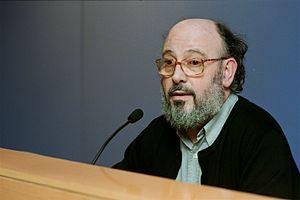
Bajo Cinca/Baix Cinca, Bajo Cinca ou Baix Cinca, est une comarque d'Aragon.
Jesús Moncada i Estruga, né le 1ᵉʳ décembre 1941 à Mequinenza et décédé à Barcelone le 13 juin 2005 est un écrivain et traducteur espagnol d'expression catalane.